Auster B.4

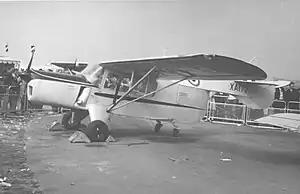
The Auster B.4 at the Farnborough SBAC Show in September 1953

The Auster B.4 was an unusual British development of the Auster family of light aircraft in an attempt to create a light cargo aircraft.